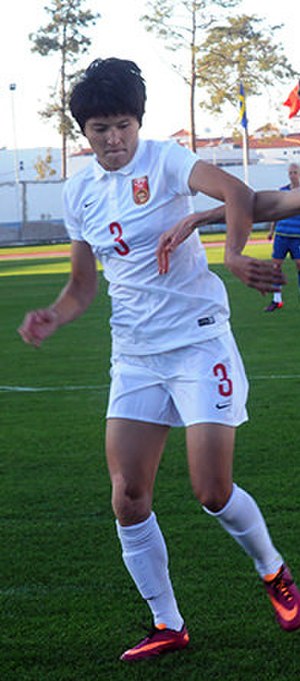
Wang Shanshan
Shanshan ved Algarve Cup i 2015
Wang Shanshan er en kinesisk fodboldspiller, der spiller som angriber for Tianjin Huisen og Kinas kvindefodboldlandshold.